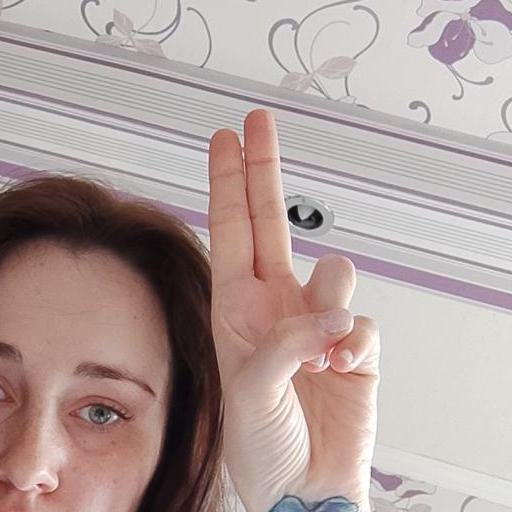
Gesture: two_up